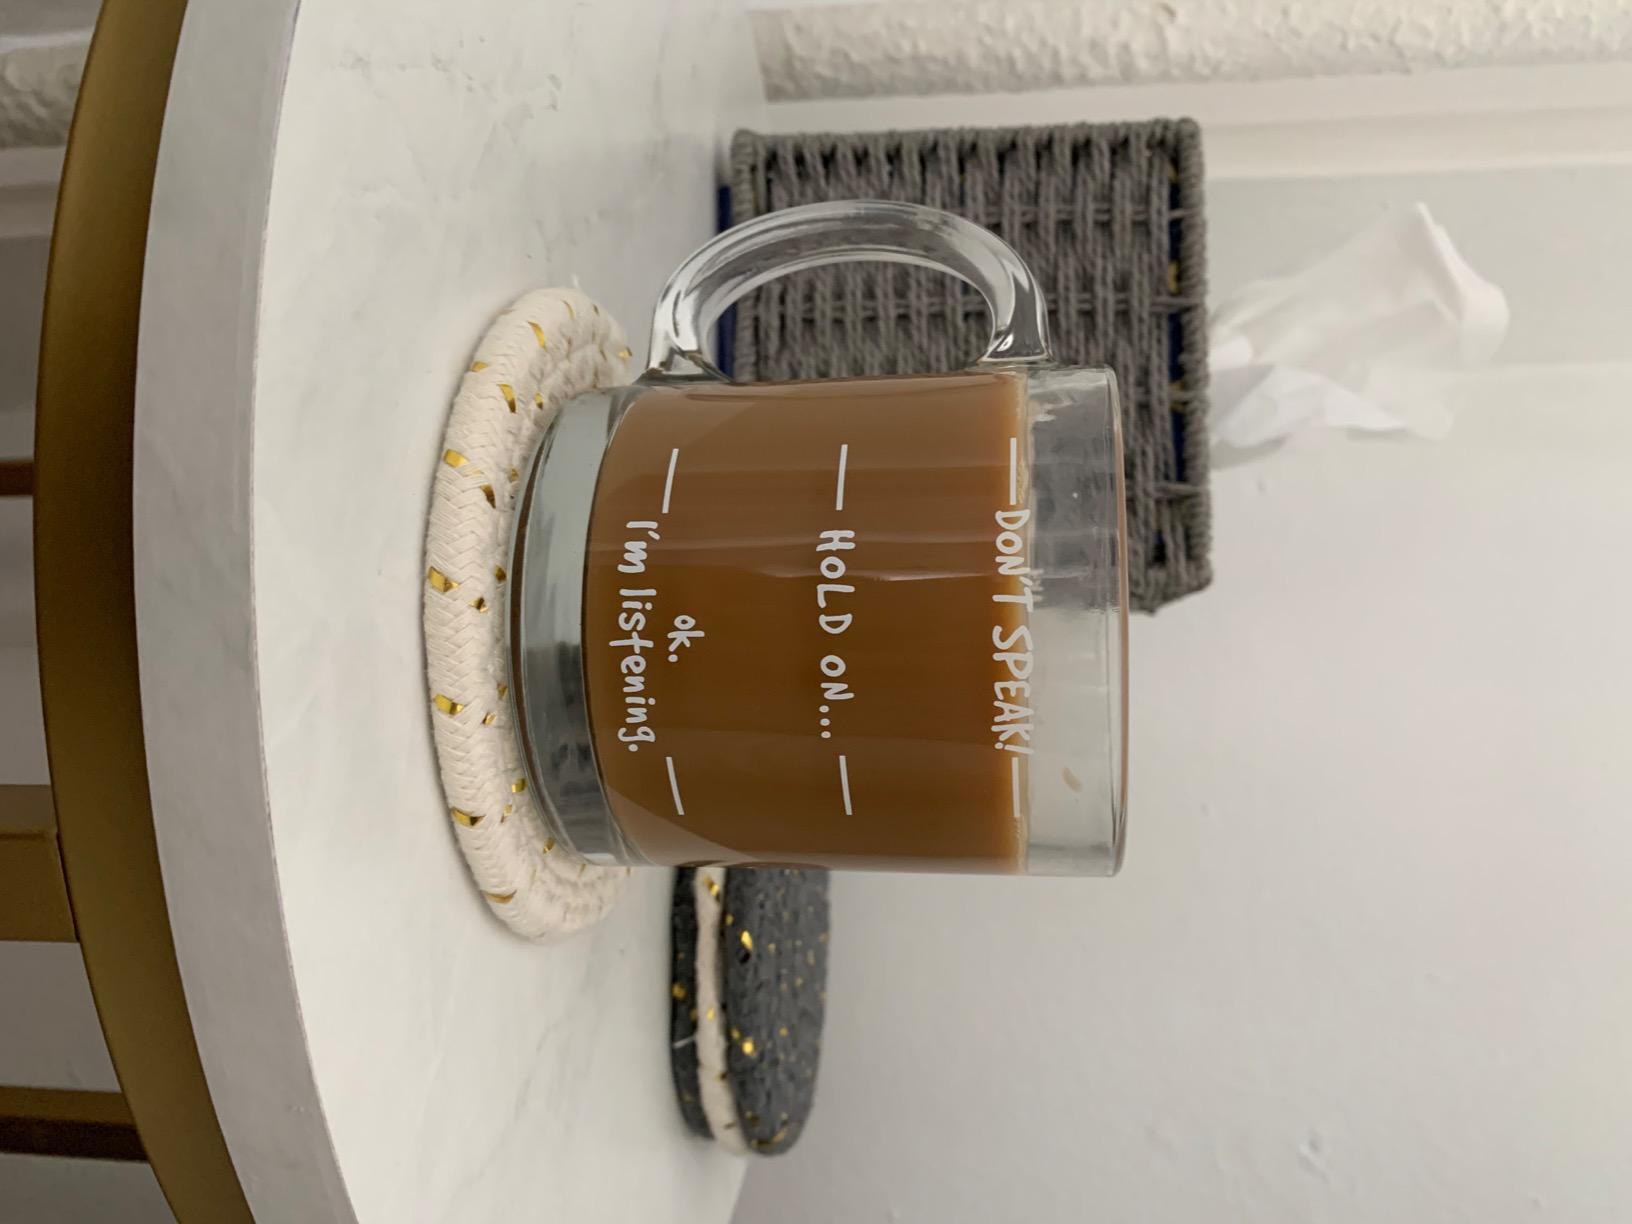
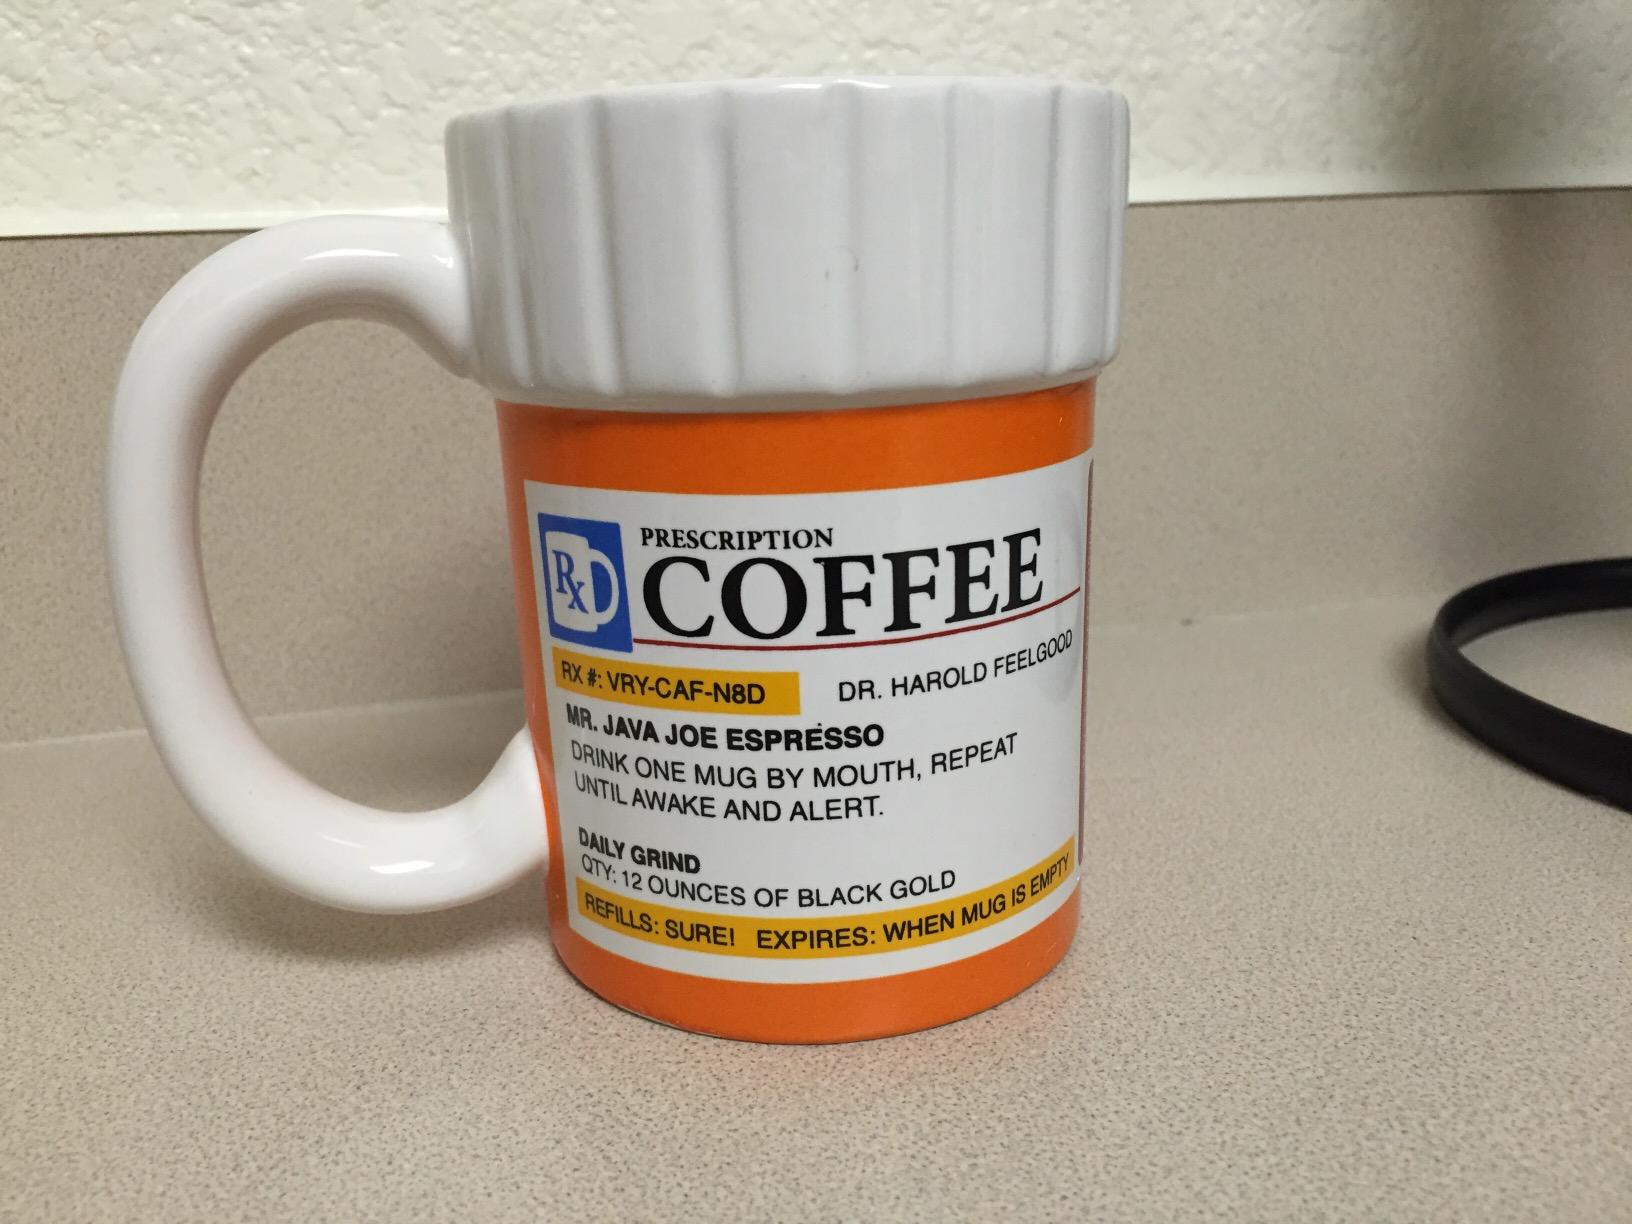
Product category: items_mug
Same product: no